Lamproptera curius

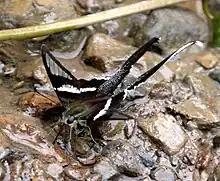
Mud-puddling

Upperside dull brownish black. Forewing: a broad outwardly oblique white transverse band that crosses from a little beyond the basal third of the costal margin to the dorsum, its outer half hyaline (glass like), followed by a hyaline triangular area that does not reach the costa or the termen but is traversed by conspicuously black veins. Between the semihyaline transverse band and the hyaline area the black forms a more or less even band slightly narrower in the middle; the black edging to the costa and termen broad, broadened towards the apex; cilia black.